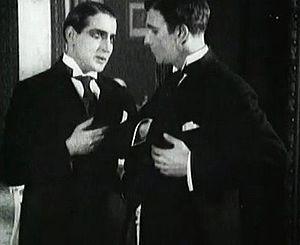
Vitold Alfonsovitch Polonski est un acteur russe du cinéma muet.